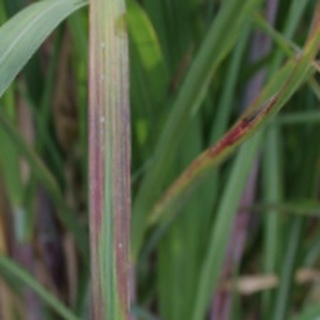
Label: sugarcane_bacterial_blight